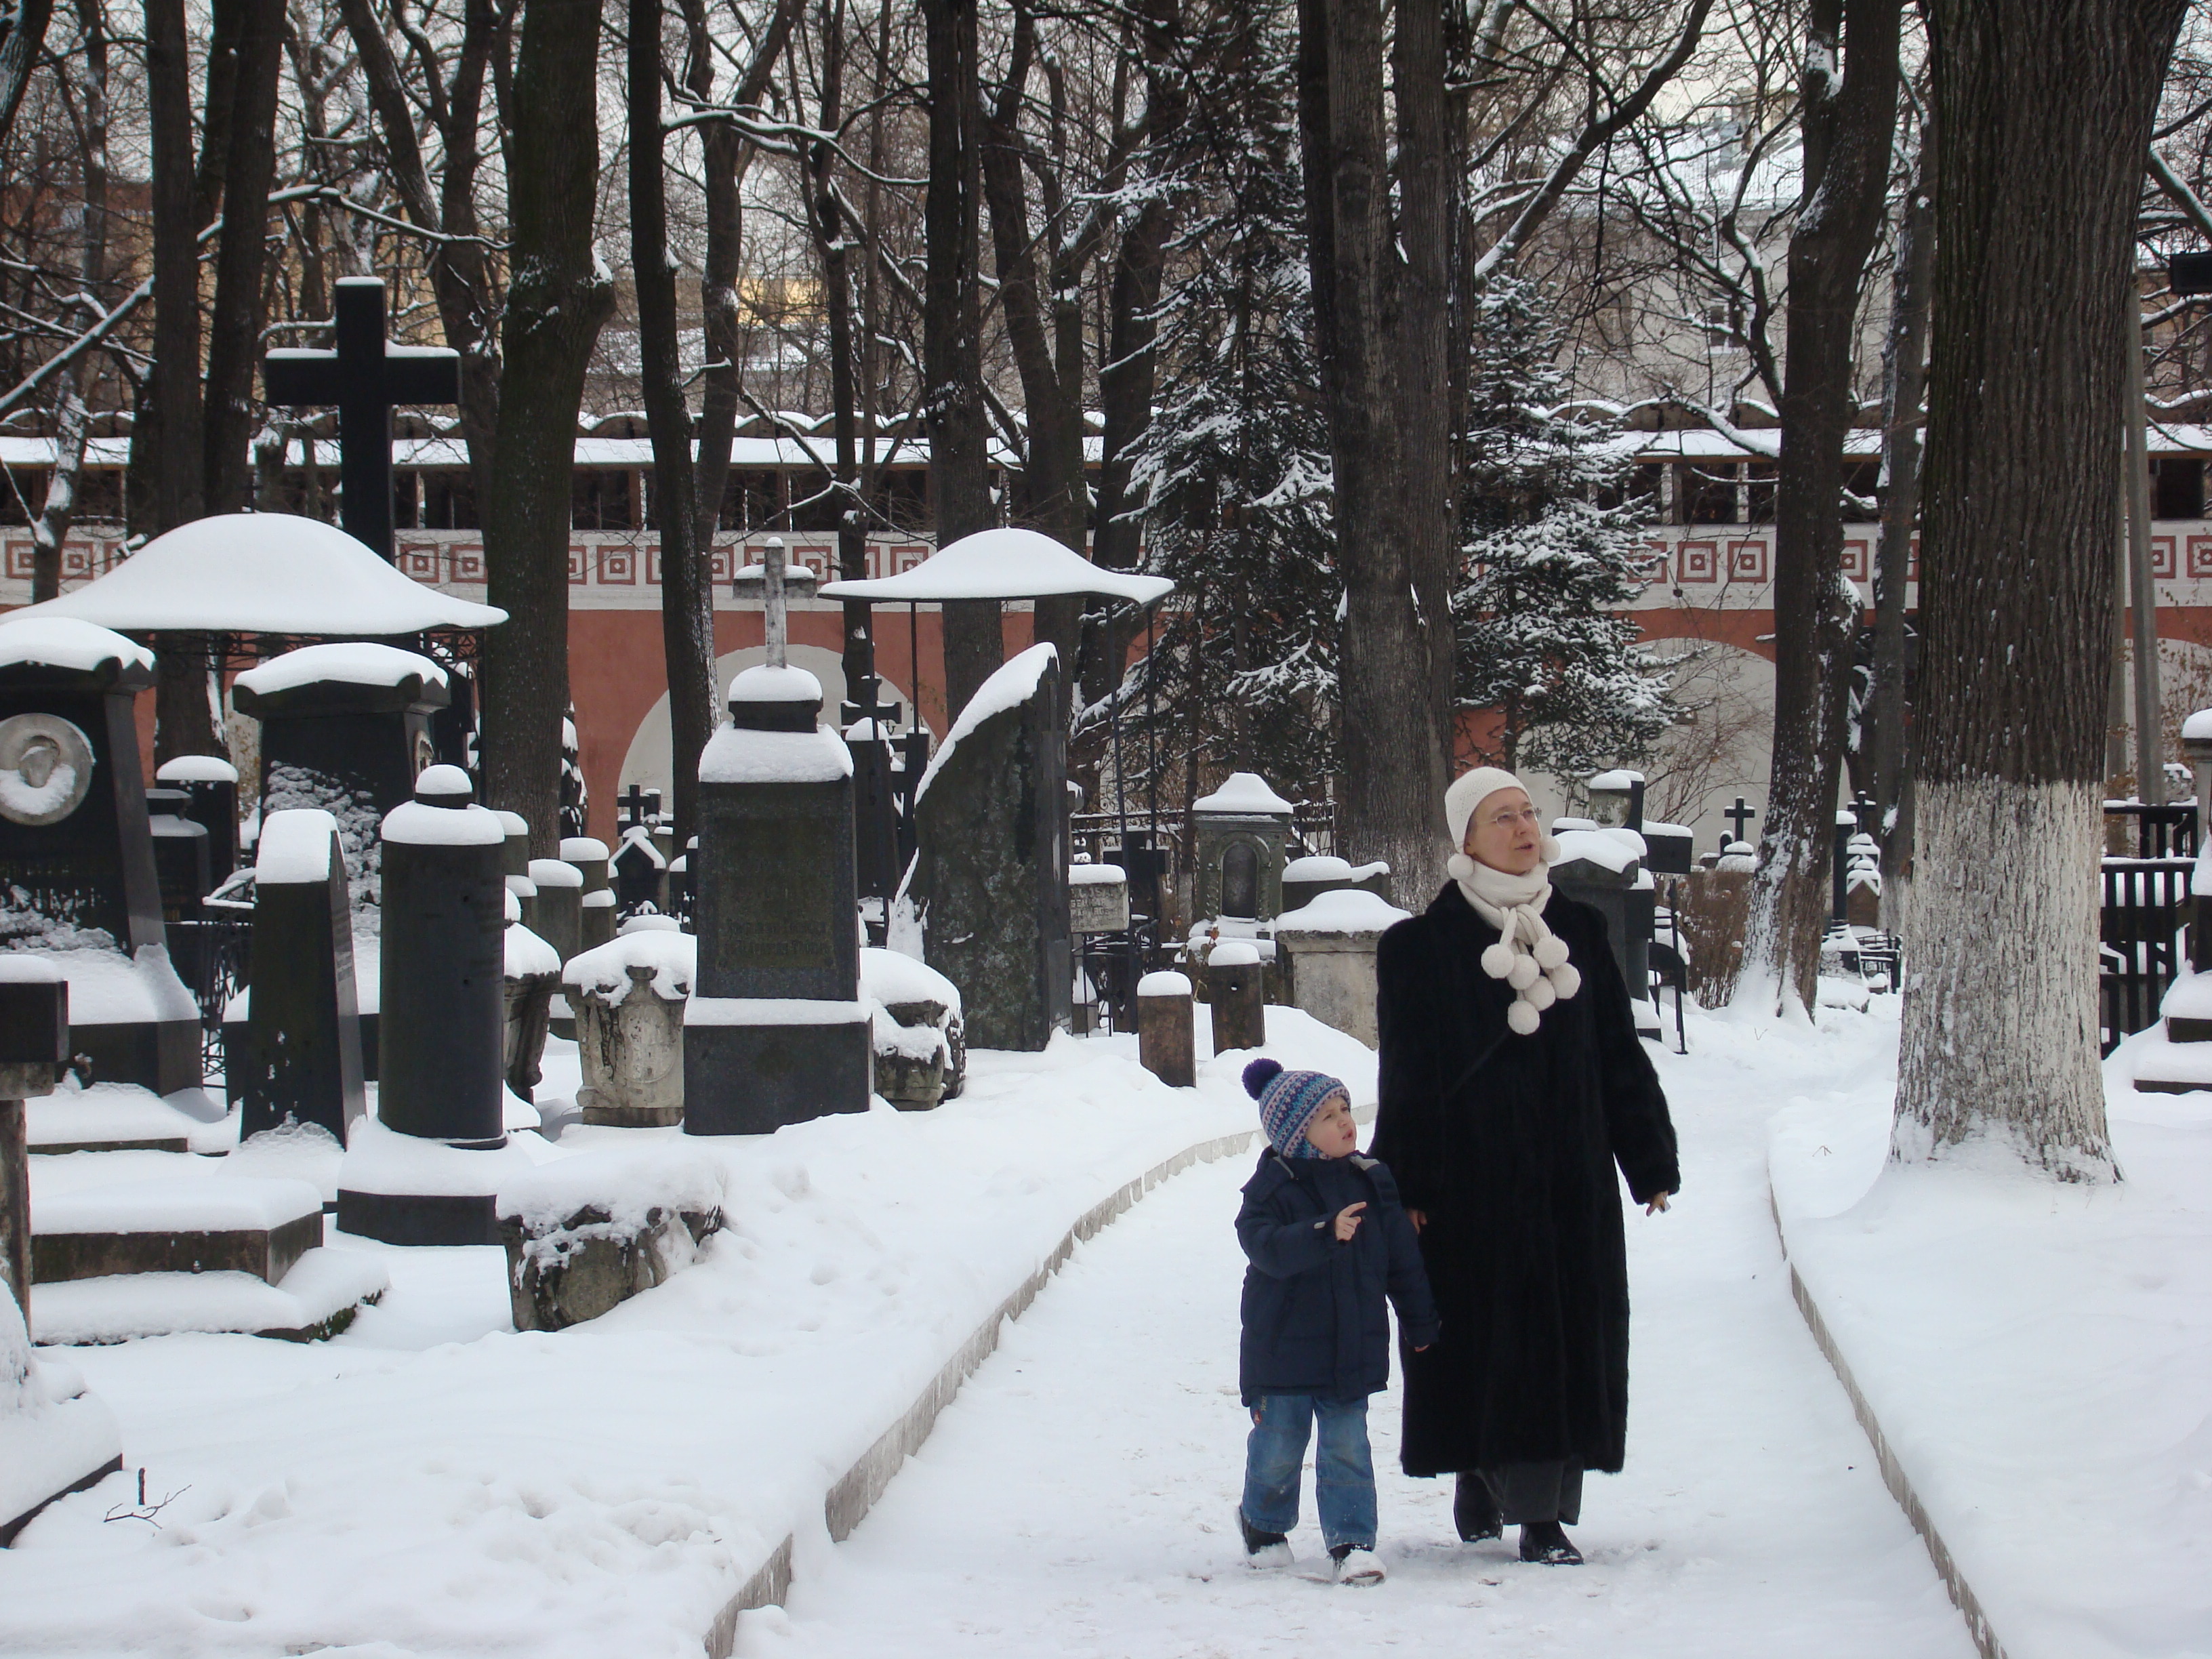
snow, winter, city, weather, season, monastery, footwear, sony, blizzard, moscow, russia, moskau, dsch9, freezing, winter storm